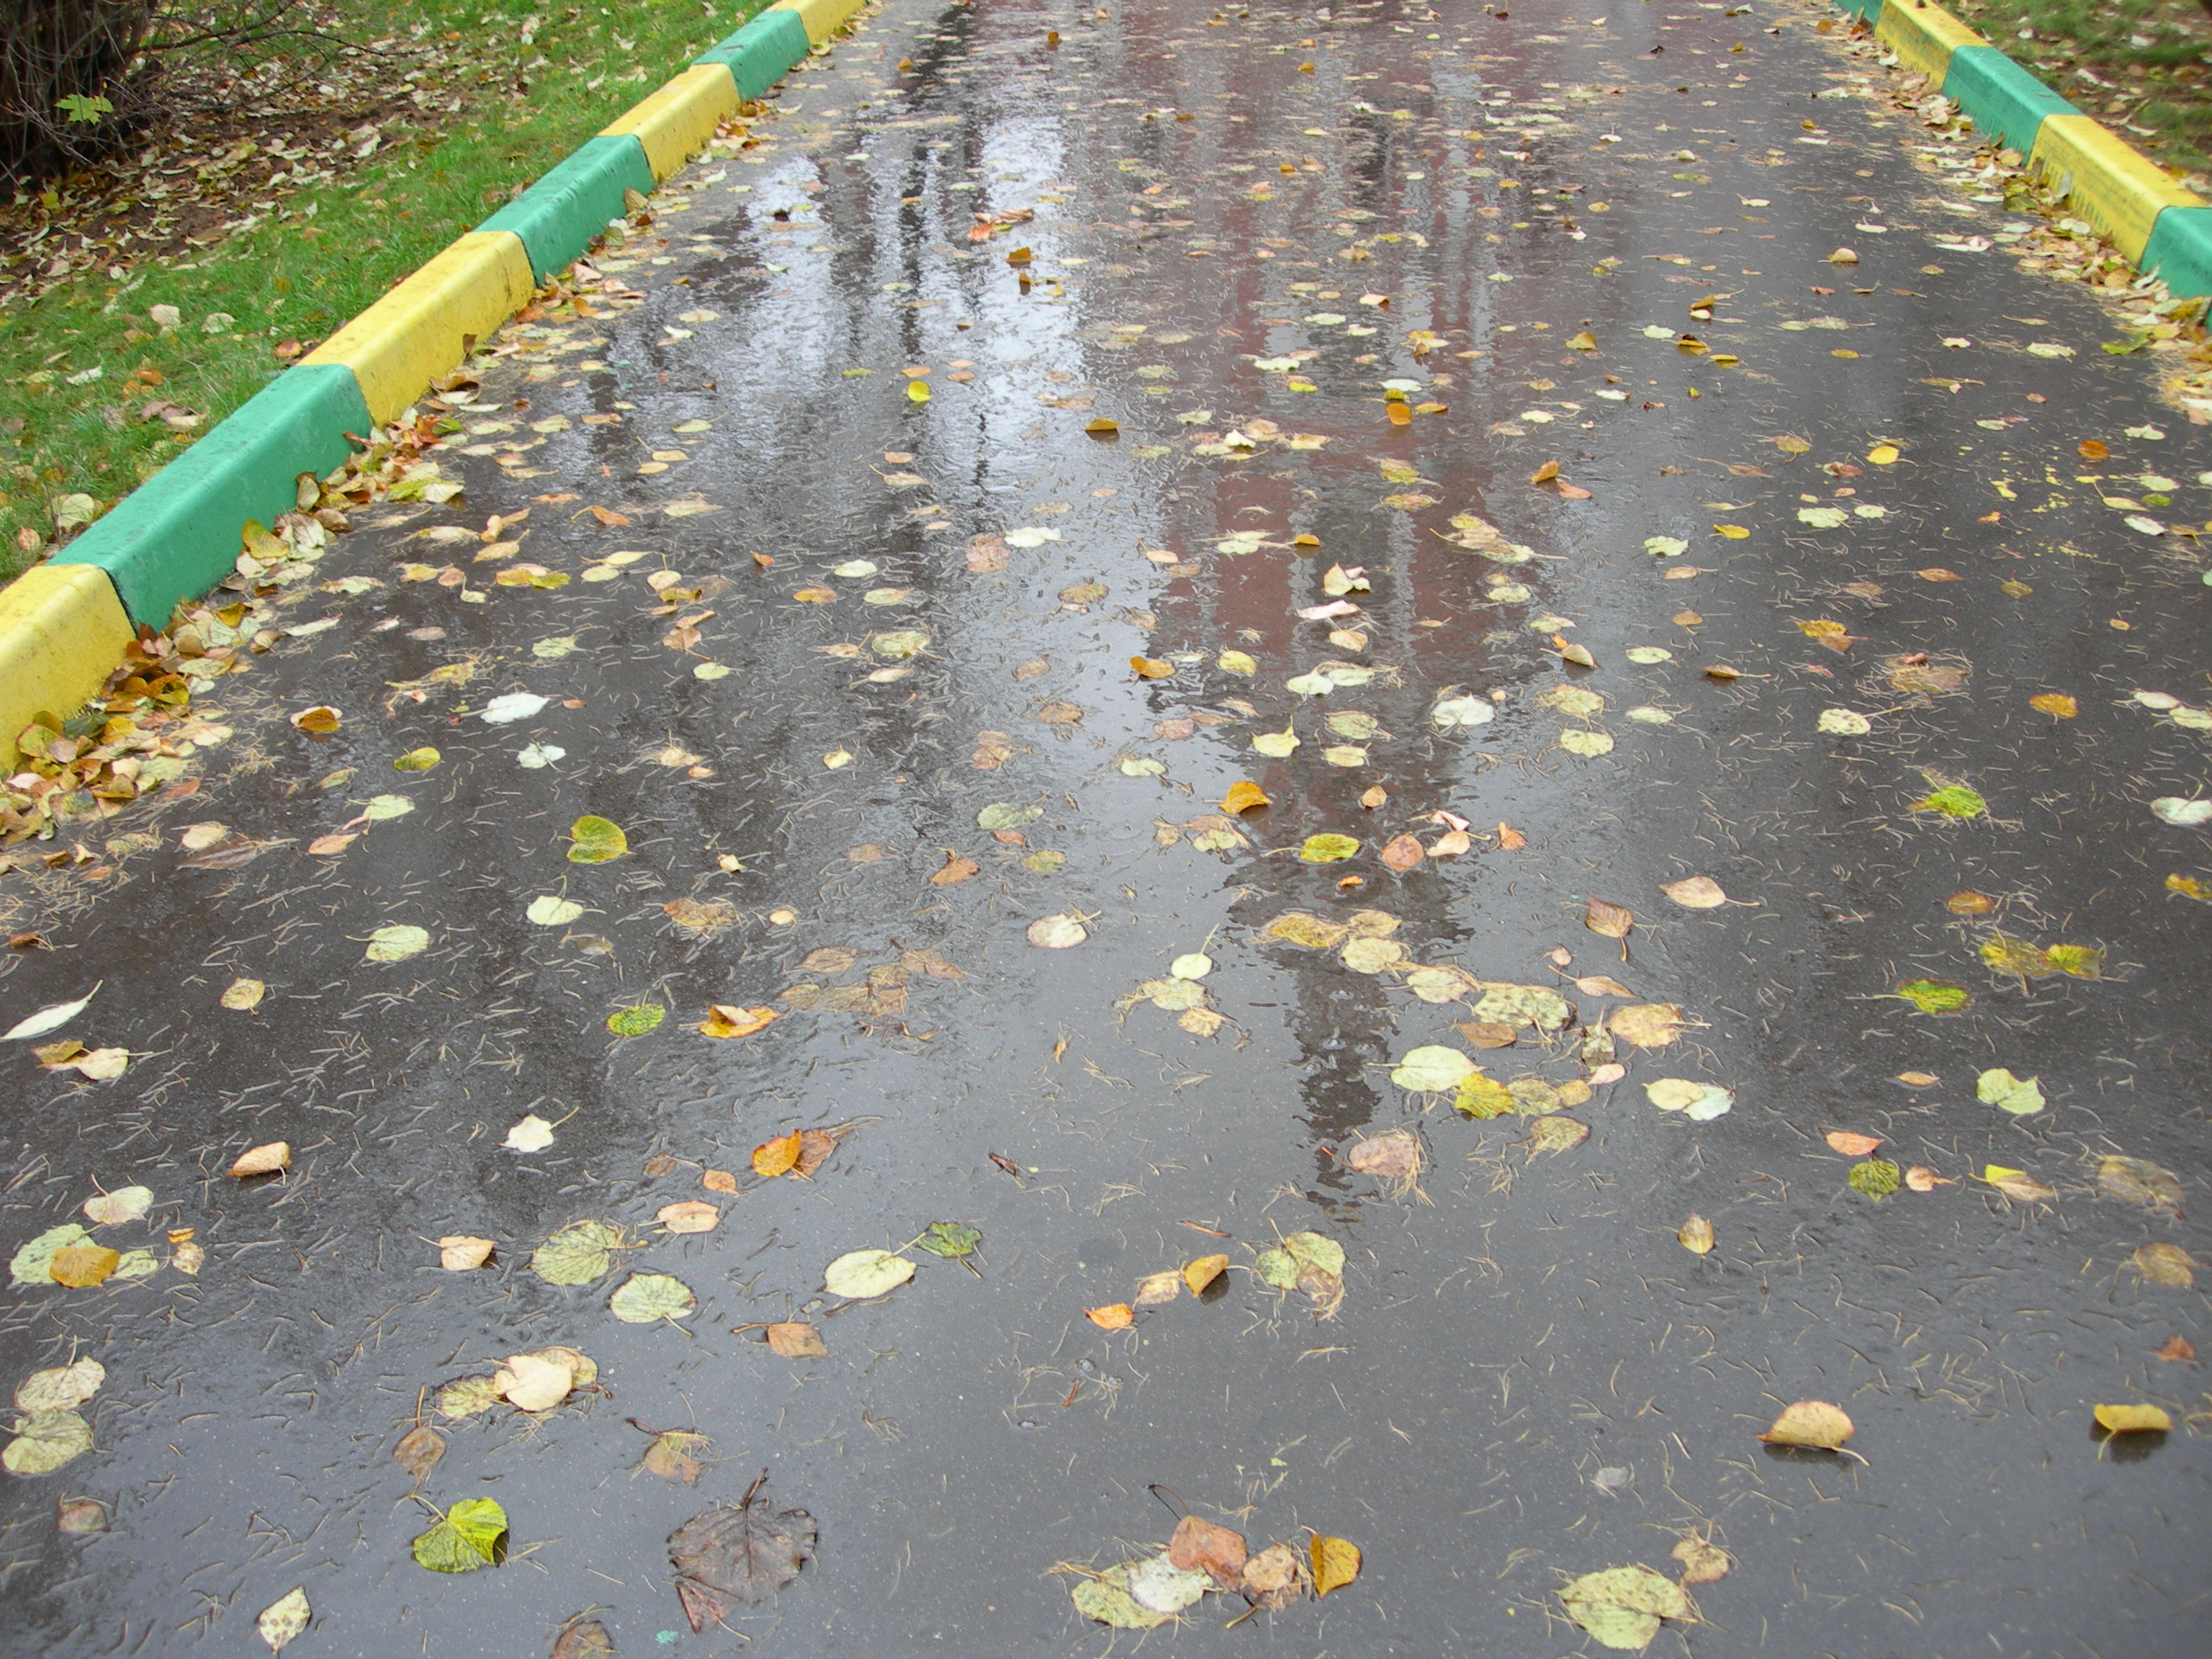
grass, lawn, leaf, sidewalk, asphalt, green, reflection, autumn, soil, nikon, reflections, moscow, russia, road surface